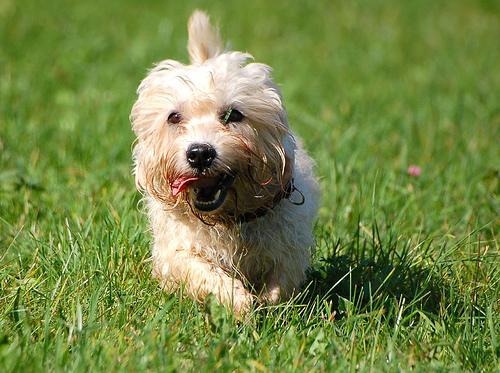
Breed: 211-n000052-Dandie_Dinmont